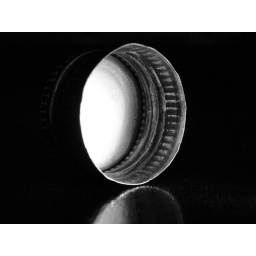
Bottle top reflecting in a wooden table